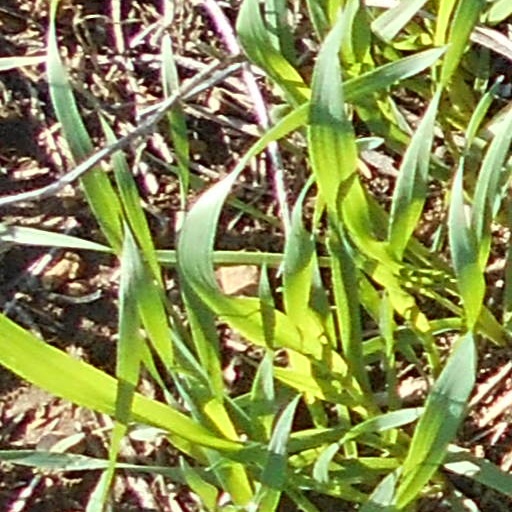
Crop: wheat